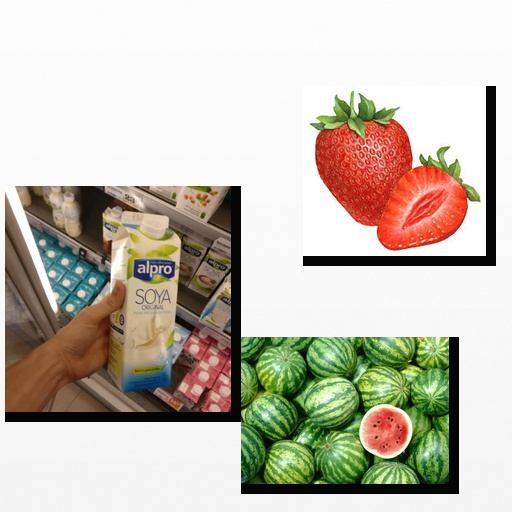
Food items: soy_milk, watermelon, strawberry